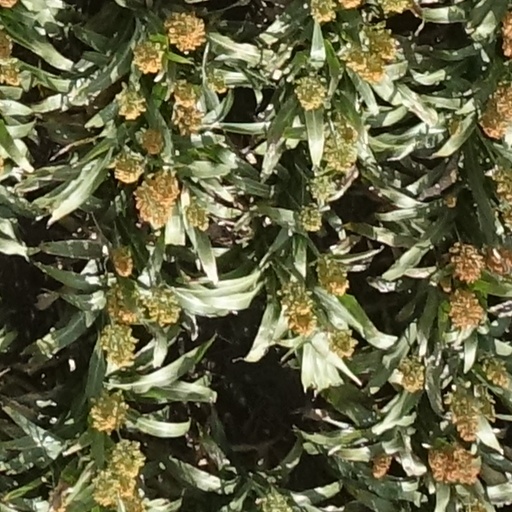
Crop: sorghum